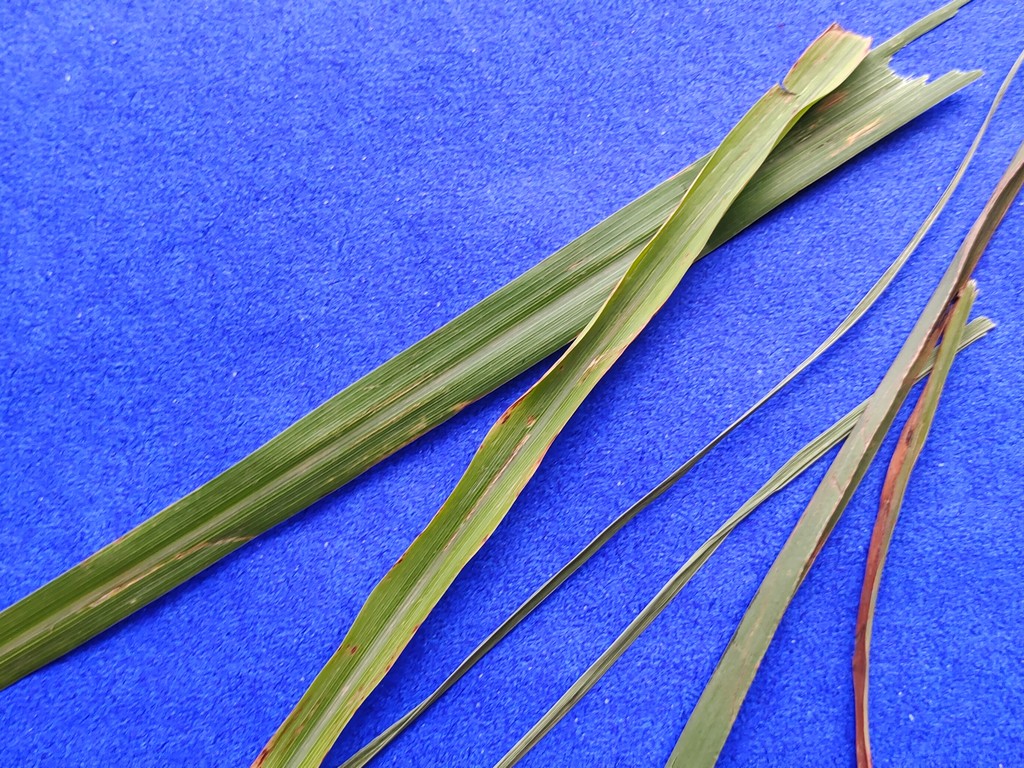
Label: Unhealthy